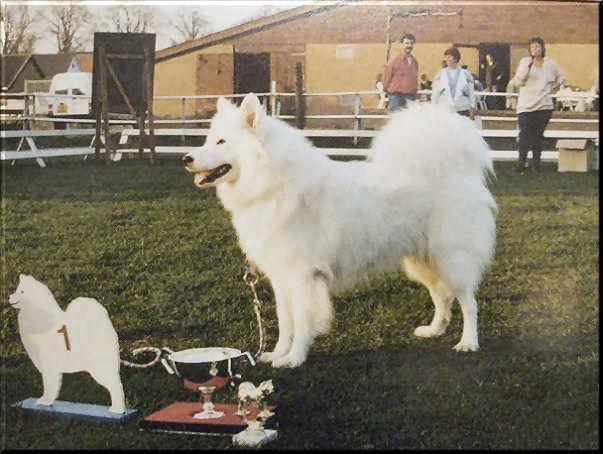
Samoyed